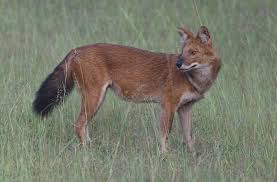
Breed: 209-n000043-dhole